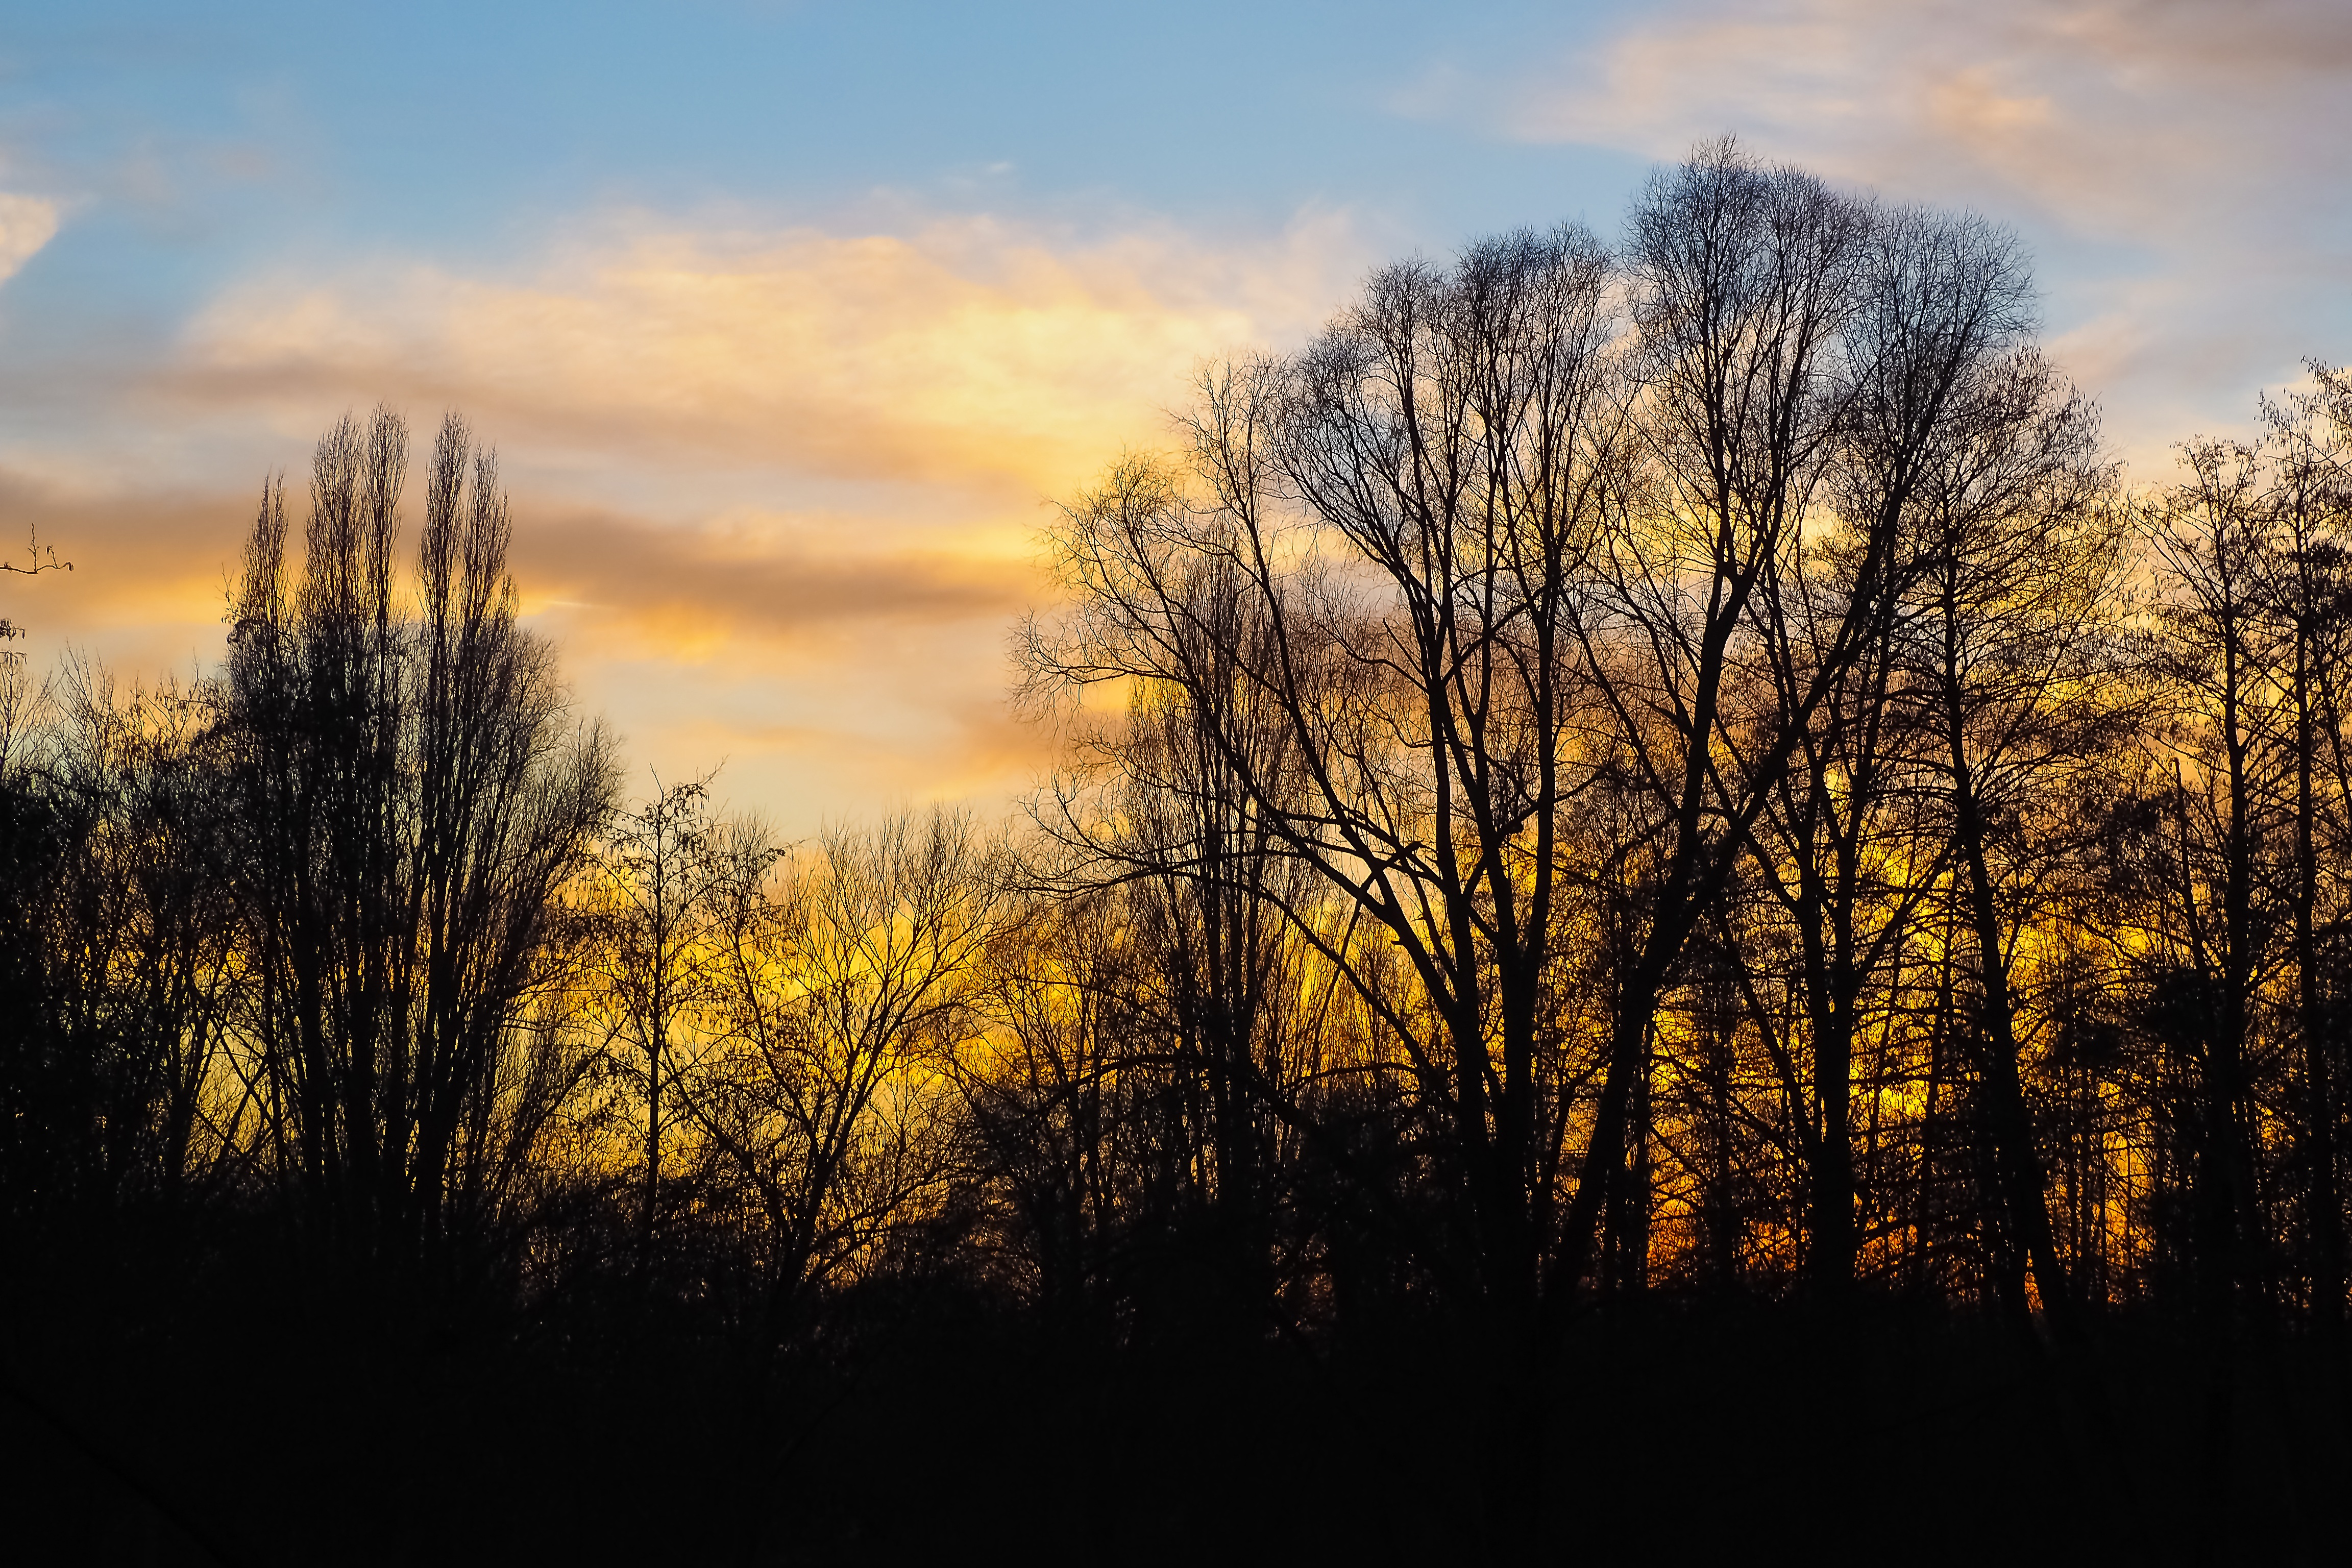
landscape, tree, nature, forest, grass, branch, silhouette, light, cloud, plant, sky, sun, sunrise, sunset, mist, field, prairie, sunlight, morning, leaf, lake, dawn, atmosphere, dusk, evening, twilight, orange, red, color, autumn, colorful, season, trees, clouds, landscapes, beautiful, mood, abendstimmung, afterglow, evening sky, back light, bright red, atmospheric phenomenon, woody plant